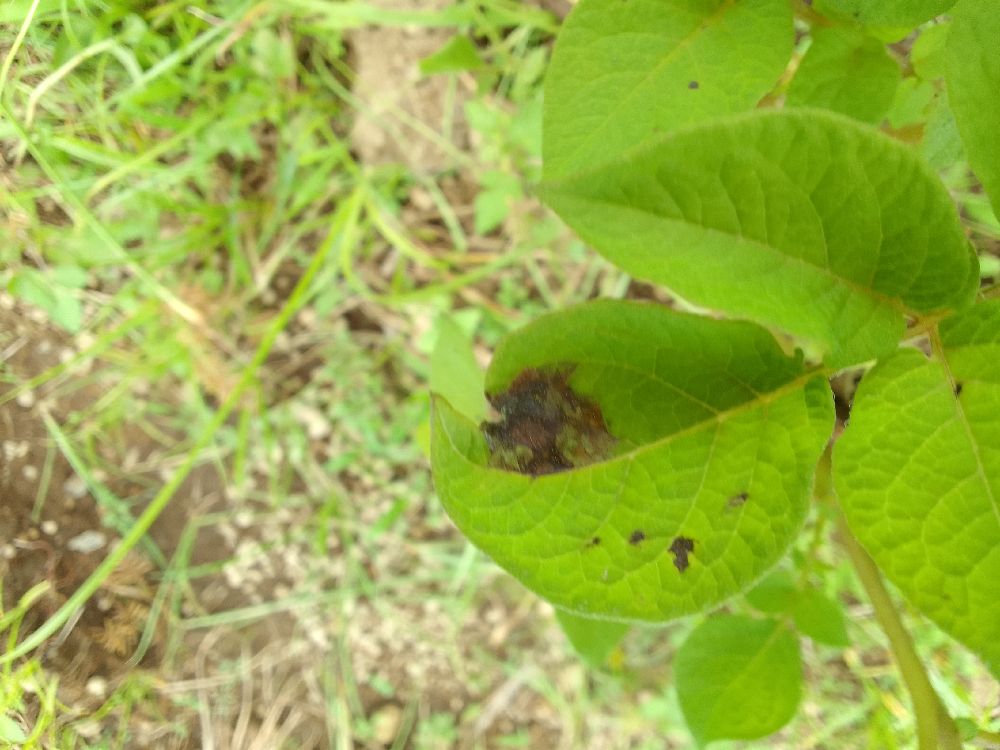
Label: Late blight